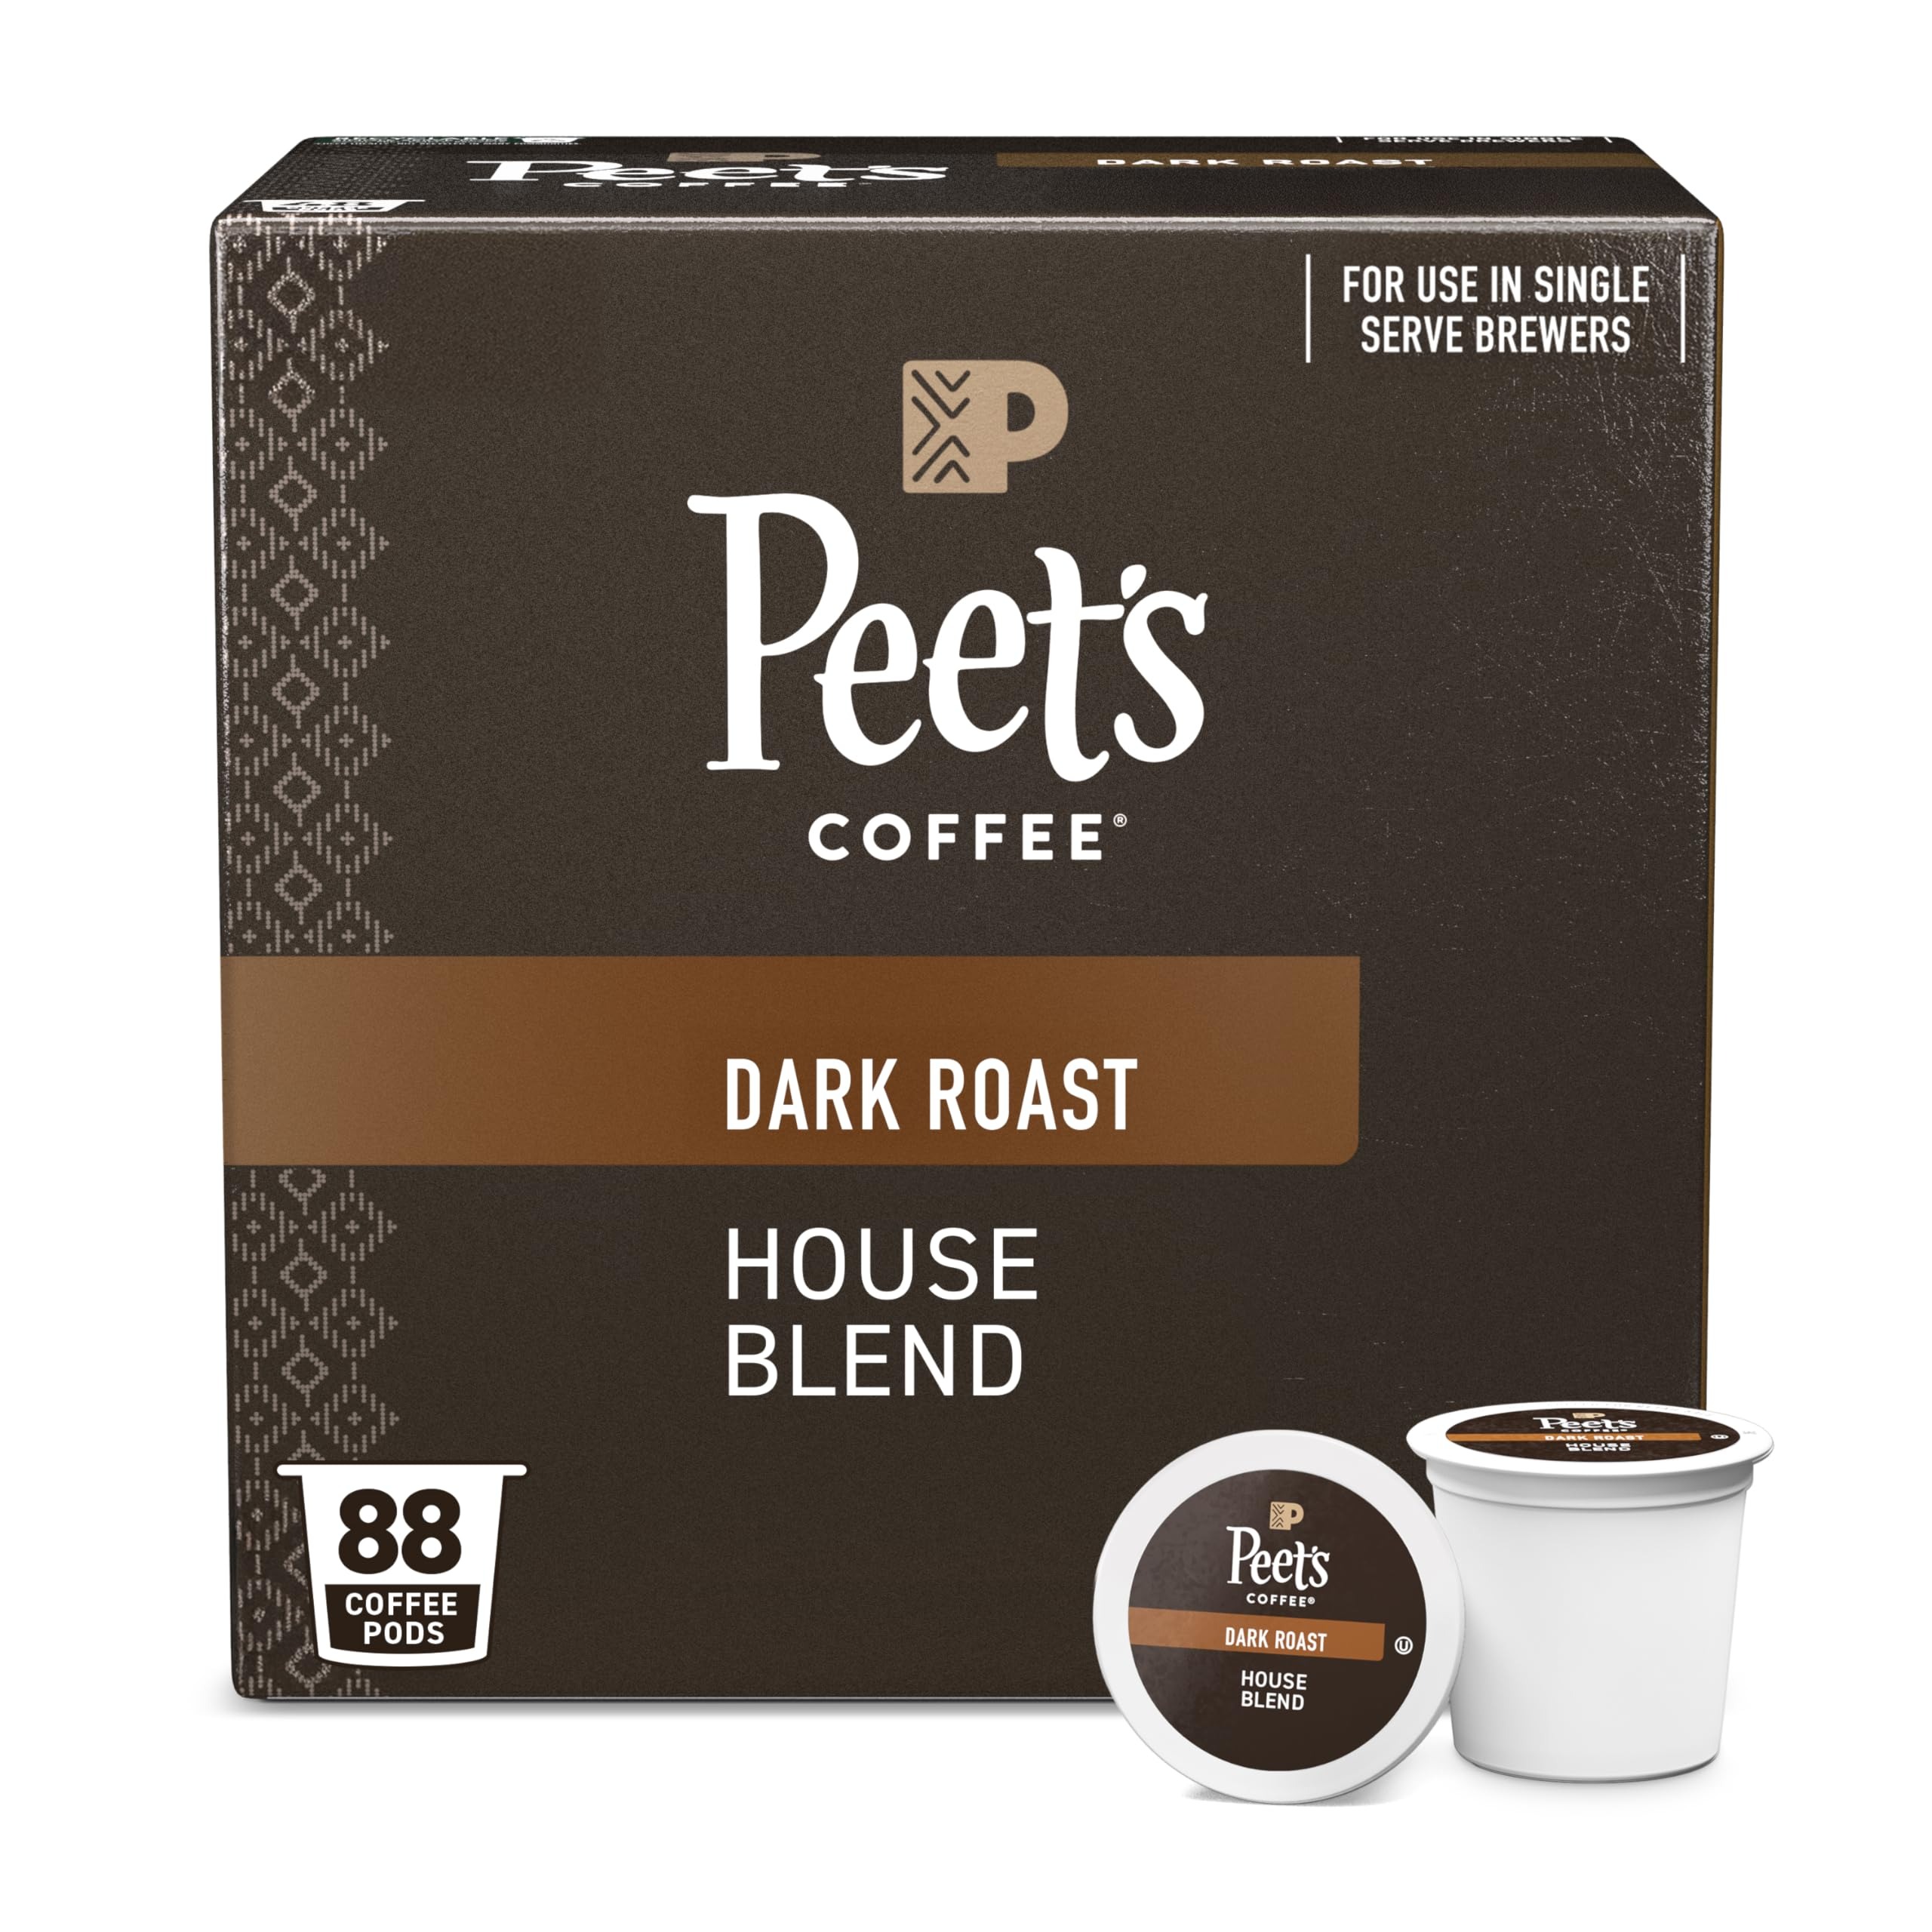
Item Name: Peet's Coffee, Dark Roast Keurig K-Cup Pods - House Blend 88 Count (4 Boxes of 22 K-Cup Pods)
Bullet Point 1: Contains four (4) Boxes of 22 Peet's House Blend Dark Roast Coffee Keurig K-Cup Pods (88 K-Cup Pods Total) - 100% Arabica Coffee
Bullet Point 2: Flavor and Roast: Dark Roast. Smooth, satisfying, sweet. The perfect introduction to our signature style -- strictly high-grown, finest quality, and deeply roasted to maximize flavor
Bullet Point 3: Brewing Methods: Peet's single serve, K-Cup Pods are compatible with all Keurig K-Cup Brewers
Bullet Point 4: Recyclable: Peet’s K-Cup Pods are fully recyclable - peel, compost or dispose grounds & recycle. Check locally, not recycled in all communities.
Bullet Point 5: Sourcing with Impact: The coffee you buy can impact the welfare of the people and planet. Peet’s is actively engaged in driving positive impact in communities where our coffees are grown.
Value: 88.0
Unit: Count

Price: 16.72